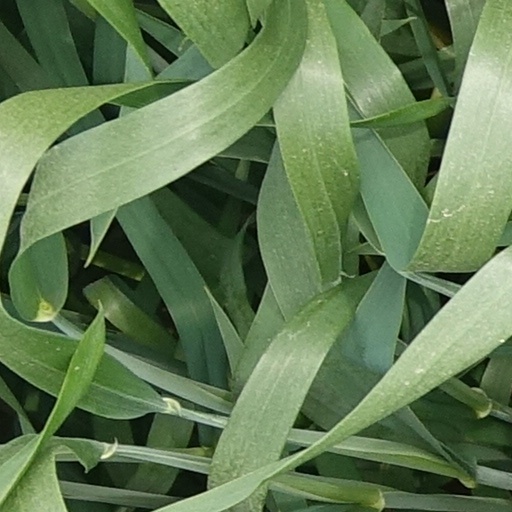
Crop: wheat